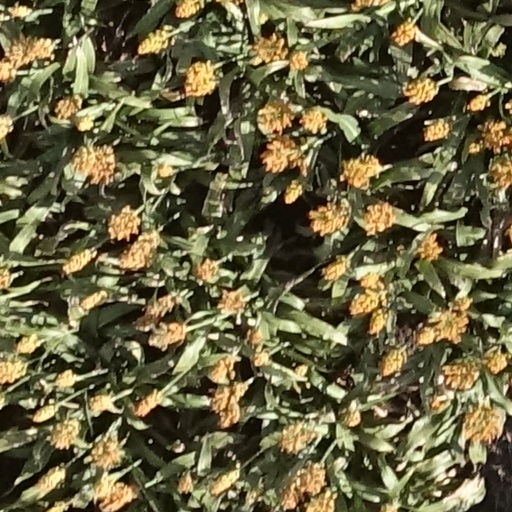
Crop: sorghum